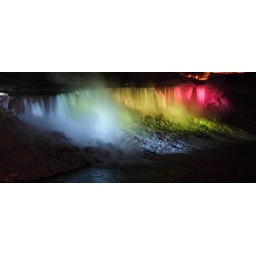
Colorful sugar water pours over the edge and transforms the frozen rocks at the bottom into candies. Niagara Falls